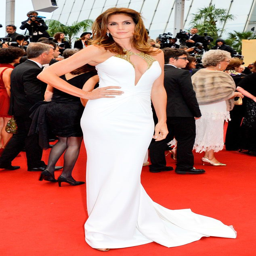
supermodel in a white dress .